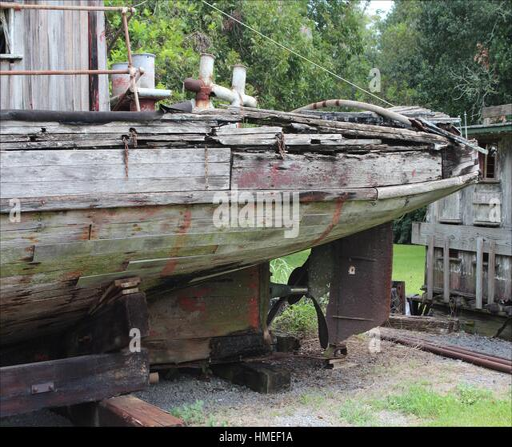
pieces of a battered wooden boat now rest on land